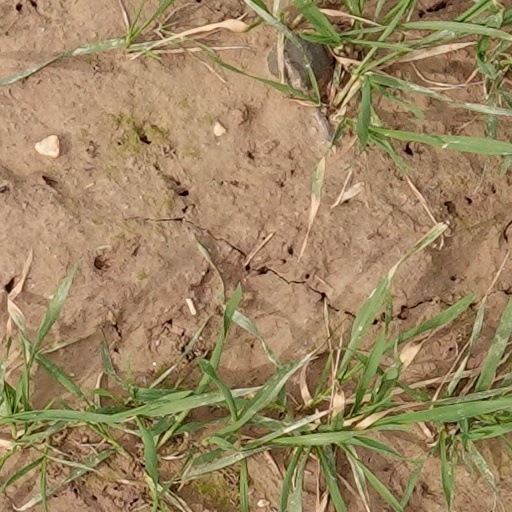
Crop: wheat